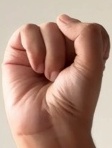
ASL sign: S